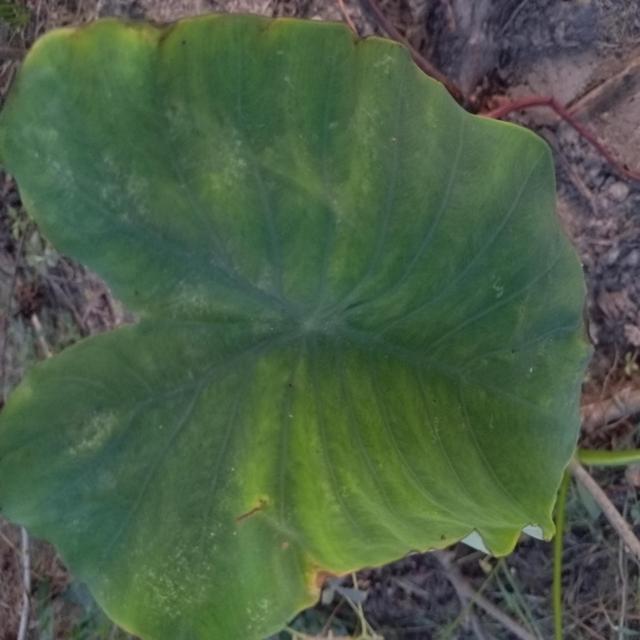
Label: Mid_Blight